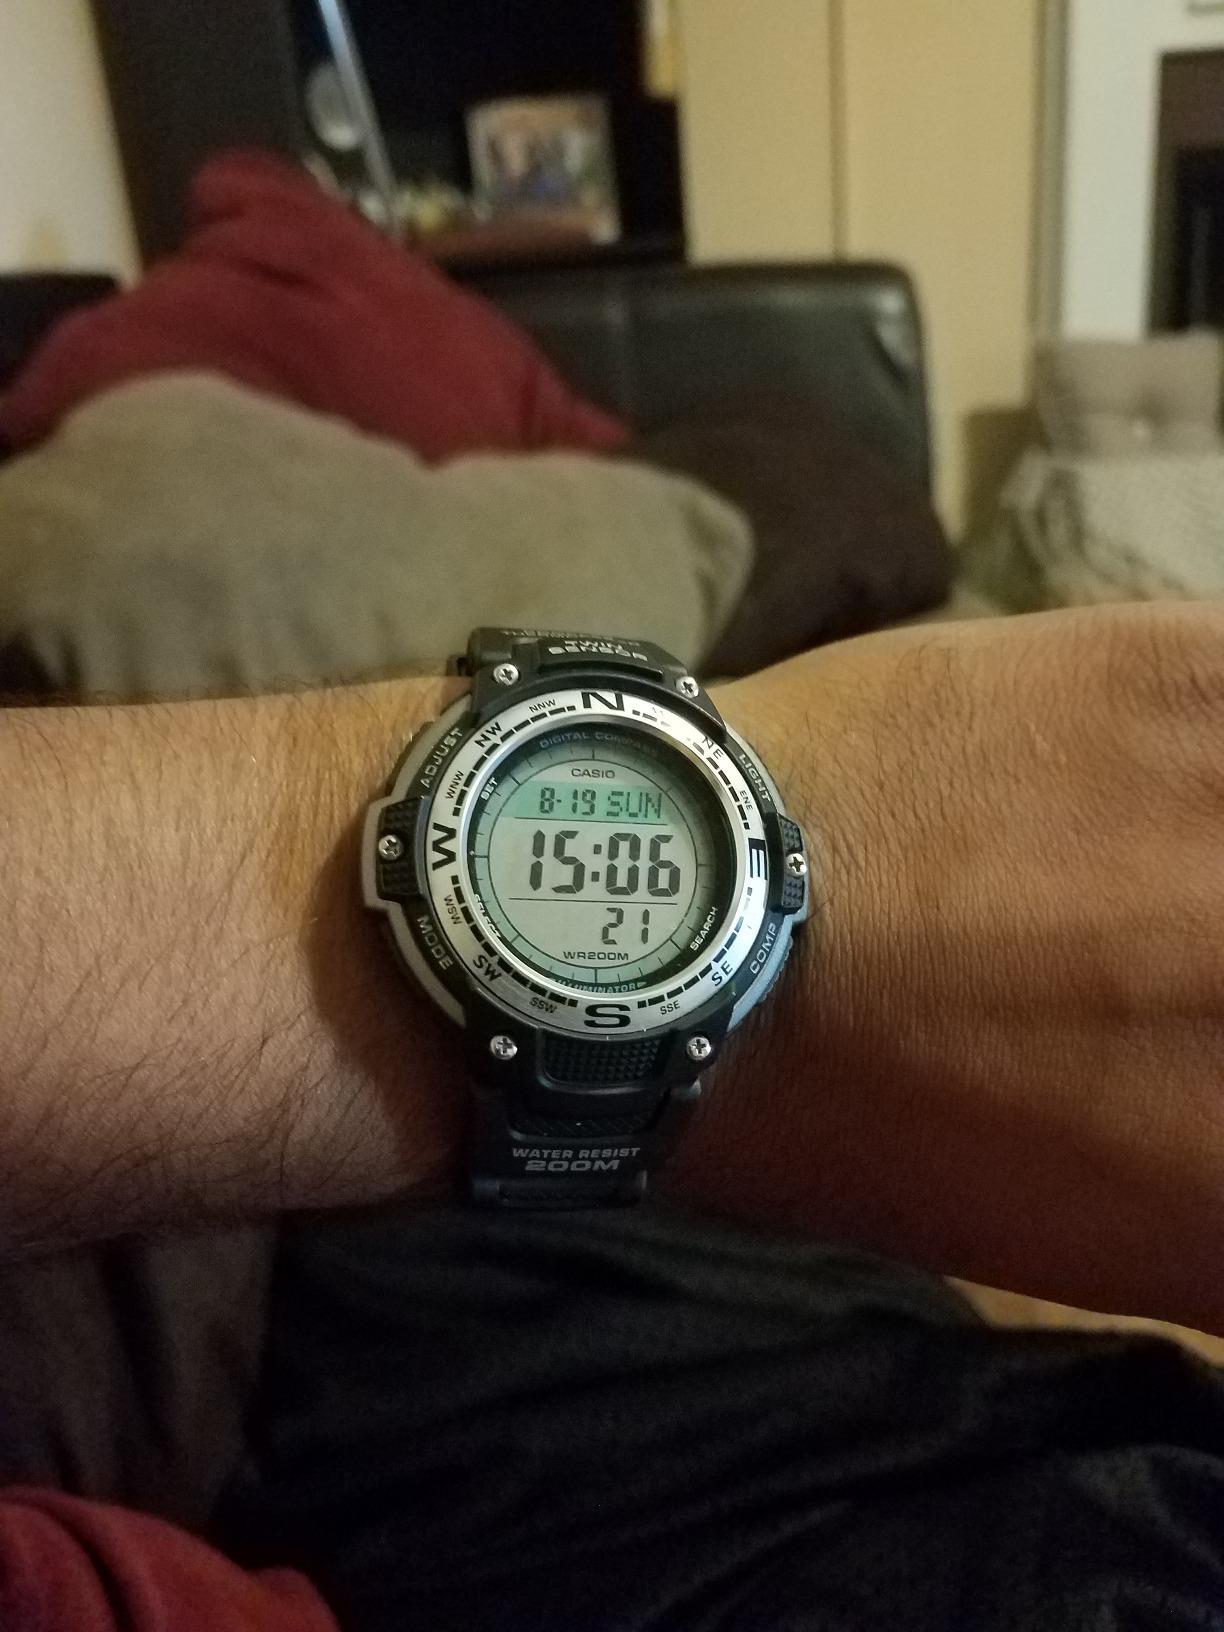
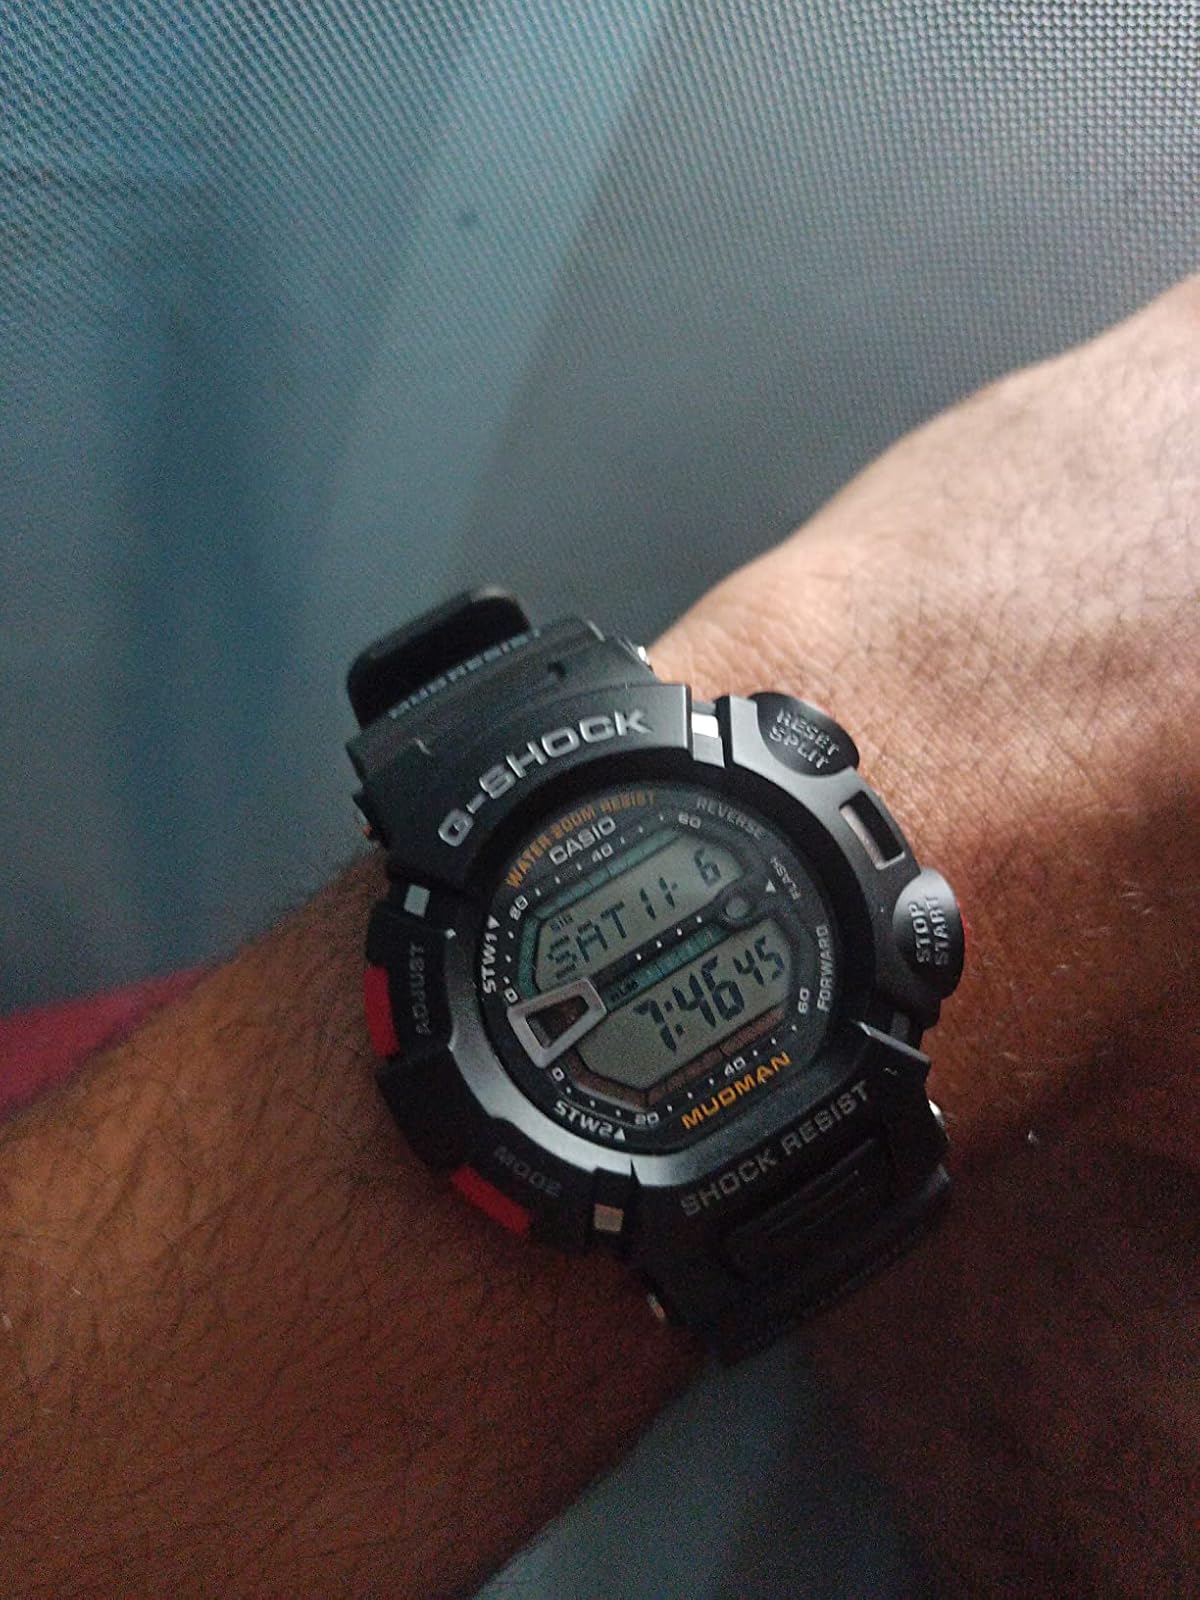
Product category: accessories_watch
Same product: no